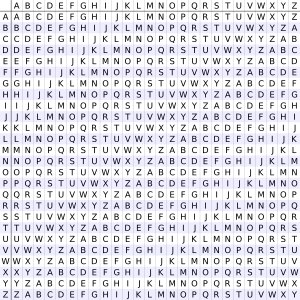
Krypteringsalgoritme / Eksempler på krypteringsalgoritmer / Vigenère
Et tabula recta til brug for Vigenèrealgoritmen
En krypteringsalgoritme eller chifferskrift er en kryptografisk algoritme der entydigt omsætter en besked, klarteksten, til krypteret form, chifferteksten, ved hjælp af en nøgle, krypteringsnøglen, samt en tilsvarende algoritme der går den modsatte vej. Den første proces kaldes kryptering, den anden dekryptering. Nøglen til de to processer er ikke nødvendigvis de samme. Algoritmen kan være af ikke-matematisk karakter, men er som oftest matematisk.